Council of Siena

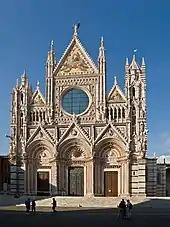
Siena Cathedral

In the Catholic Church, the Council of Siena (1423–1424) marked a somewhat inconclusive stage in the Conciliar movement that was attempting reforms in the Church. If it had continued, it would have qualified as an ecumenical council. In the official List of ecumenical councils, the Council of Siena is no longer listed, as the conciliarism expressed there was later branded as a heresy.